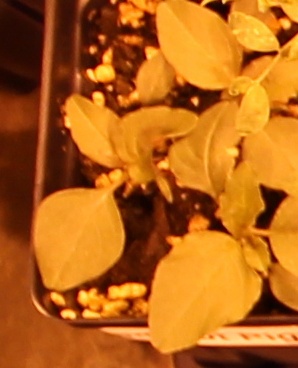
Label: Redroot Pigweed